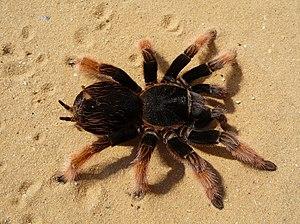
Une Brachypelma klaasi femelle adulte. Русский: Мексиканский паук-птицеед Brachypelma klaasi. Взрослая самка Español: Una tarántula mexicana rosada (Brachypelma klaasi) Latina: Brachypelma klaasi (Schmidt &amp
Brachypelma klaasi est une espèce d'araignées mygalomorphes de la famille des Theraphosidae.